Luglienga

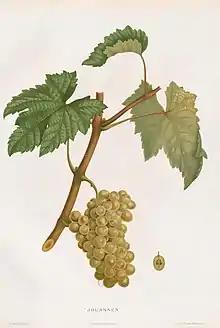
Lithograph of Jouannen (synonym).

Luglienga (also known as Lignan blanc and Seidentraube) is a white Italian wine and table grape variety that is grown across Europe. The grape has a long history of use, dating back to at least the 14th century in Piedmont but is today most seen a table grape that is occasionally used for home winemaking.